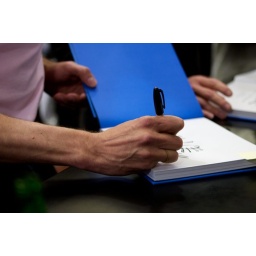
My friend David Belilse and Stipe sign David's new book &amp;quot;REM Hello&amp;quot; at Book Soup in Hollywood